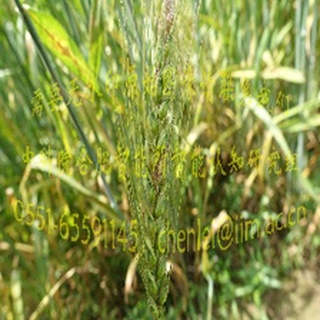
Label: wheat_fusarium_head_blight